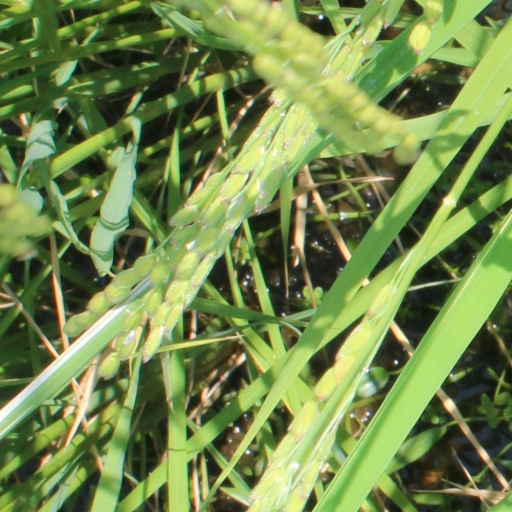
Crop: rice